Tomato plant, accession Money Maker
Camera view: vertical (180 deg); turntable rotation: 150 degrees
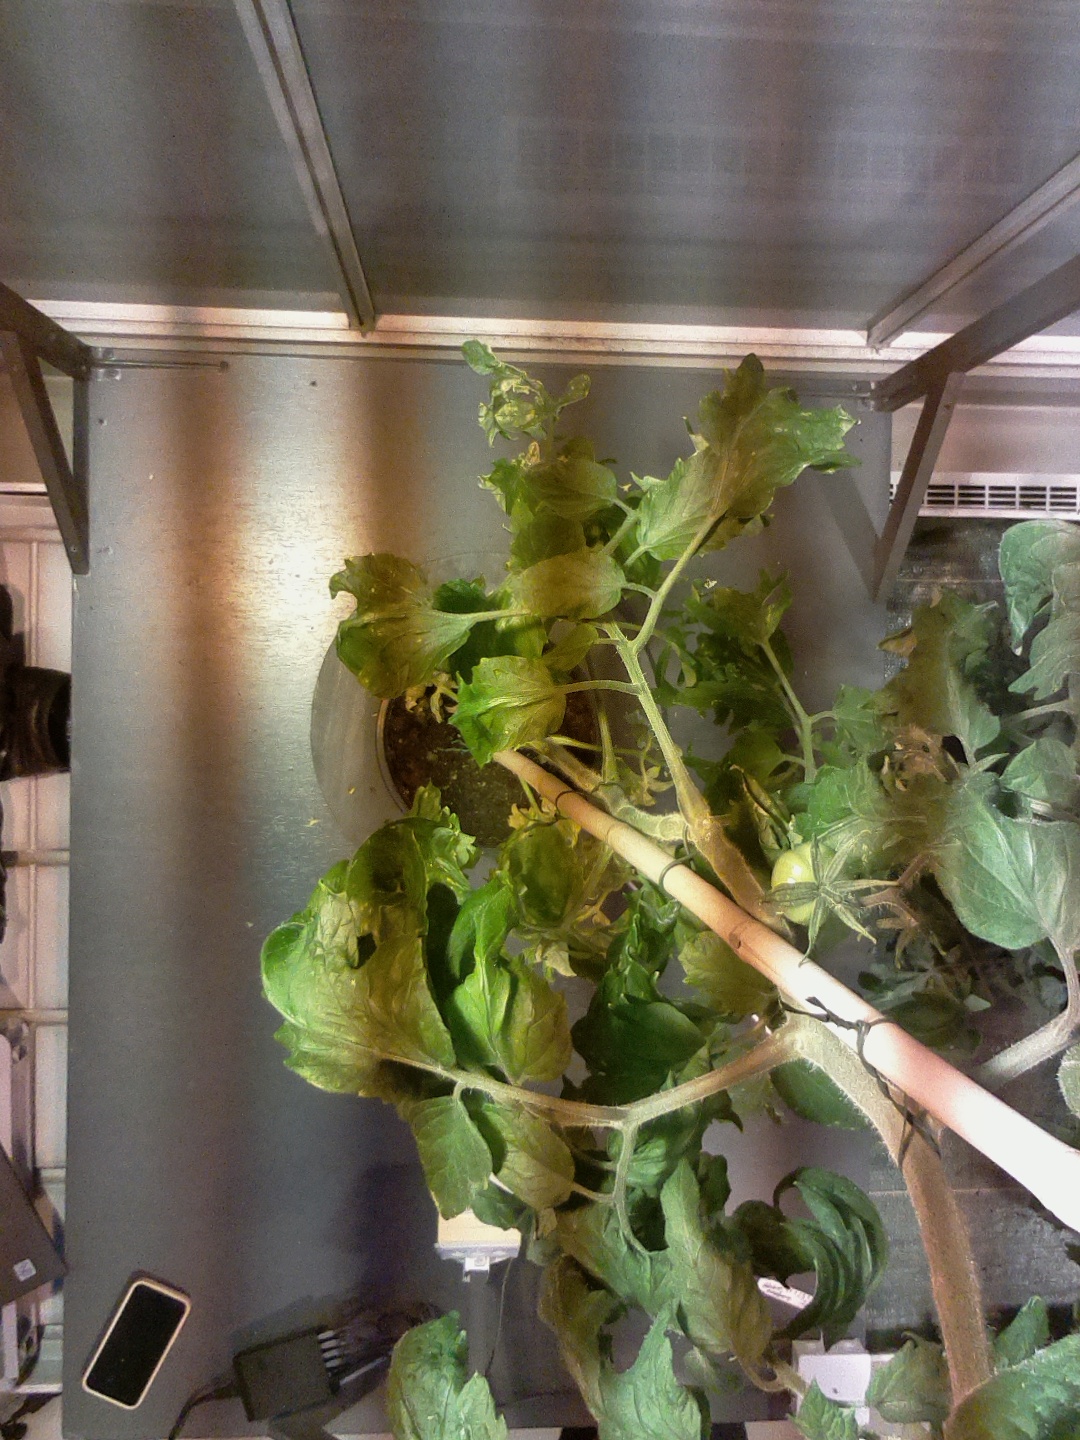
BBCH growth stage 71: 10%-20% of final fruit size